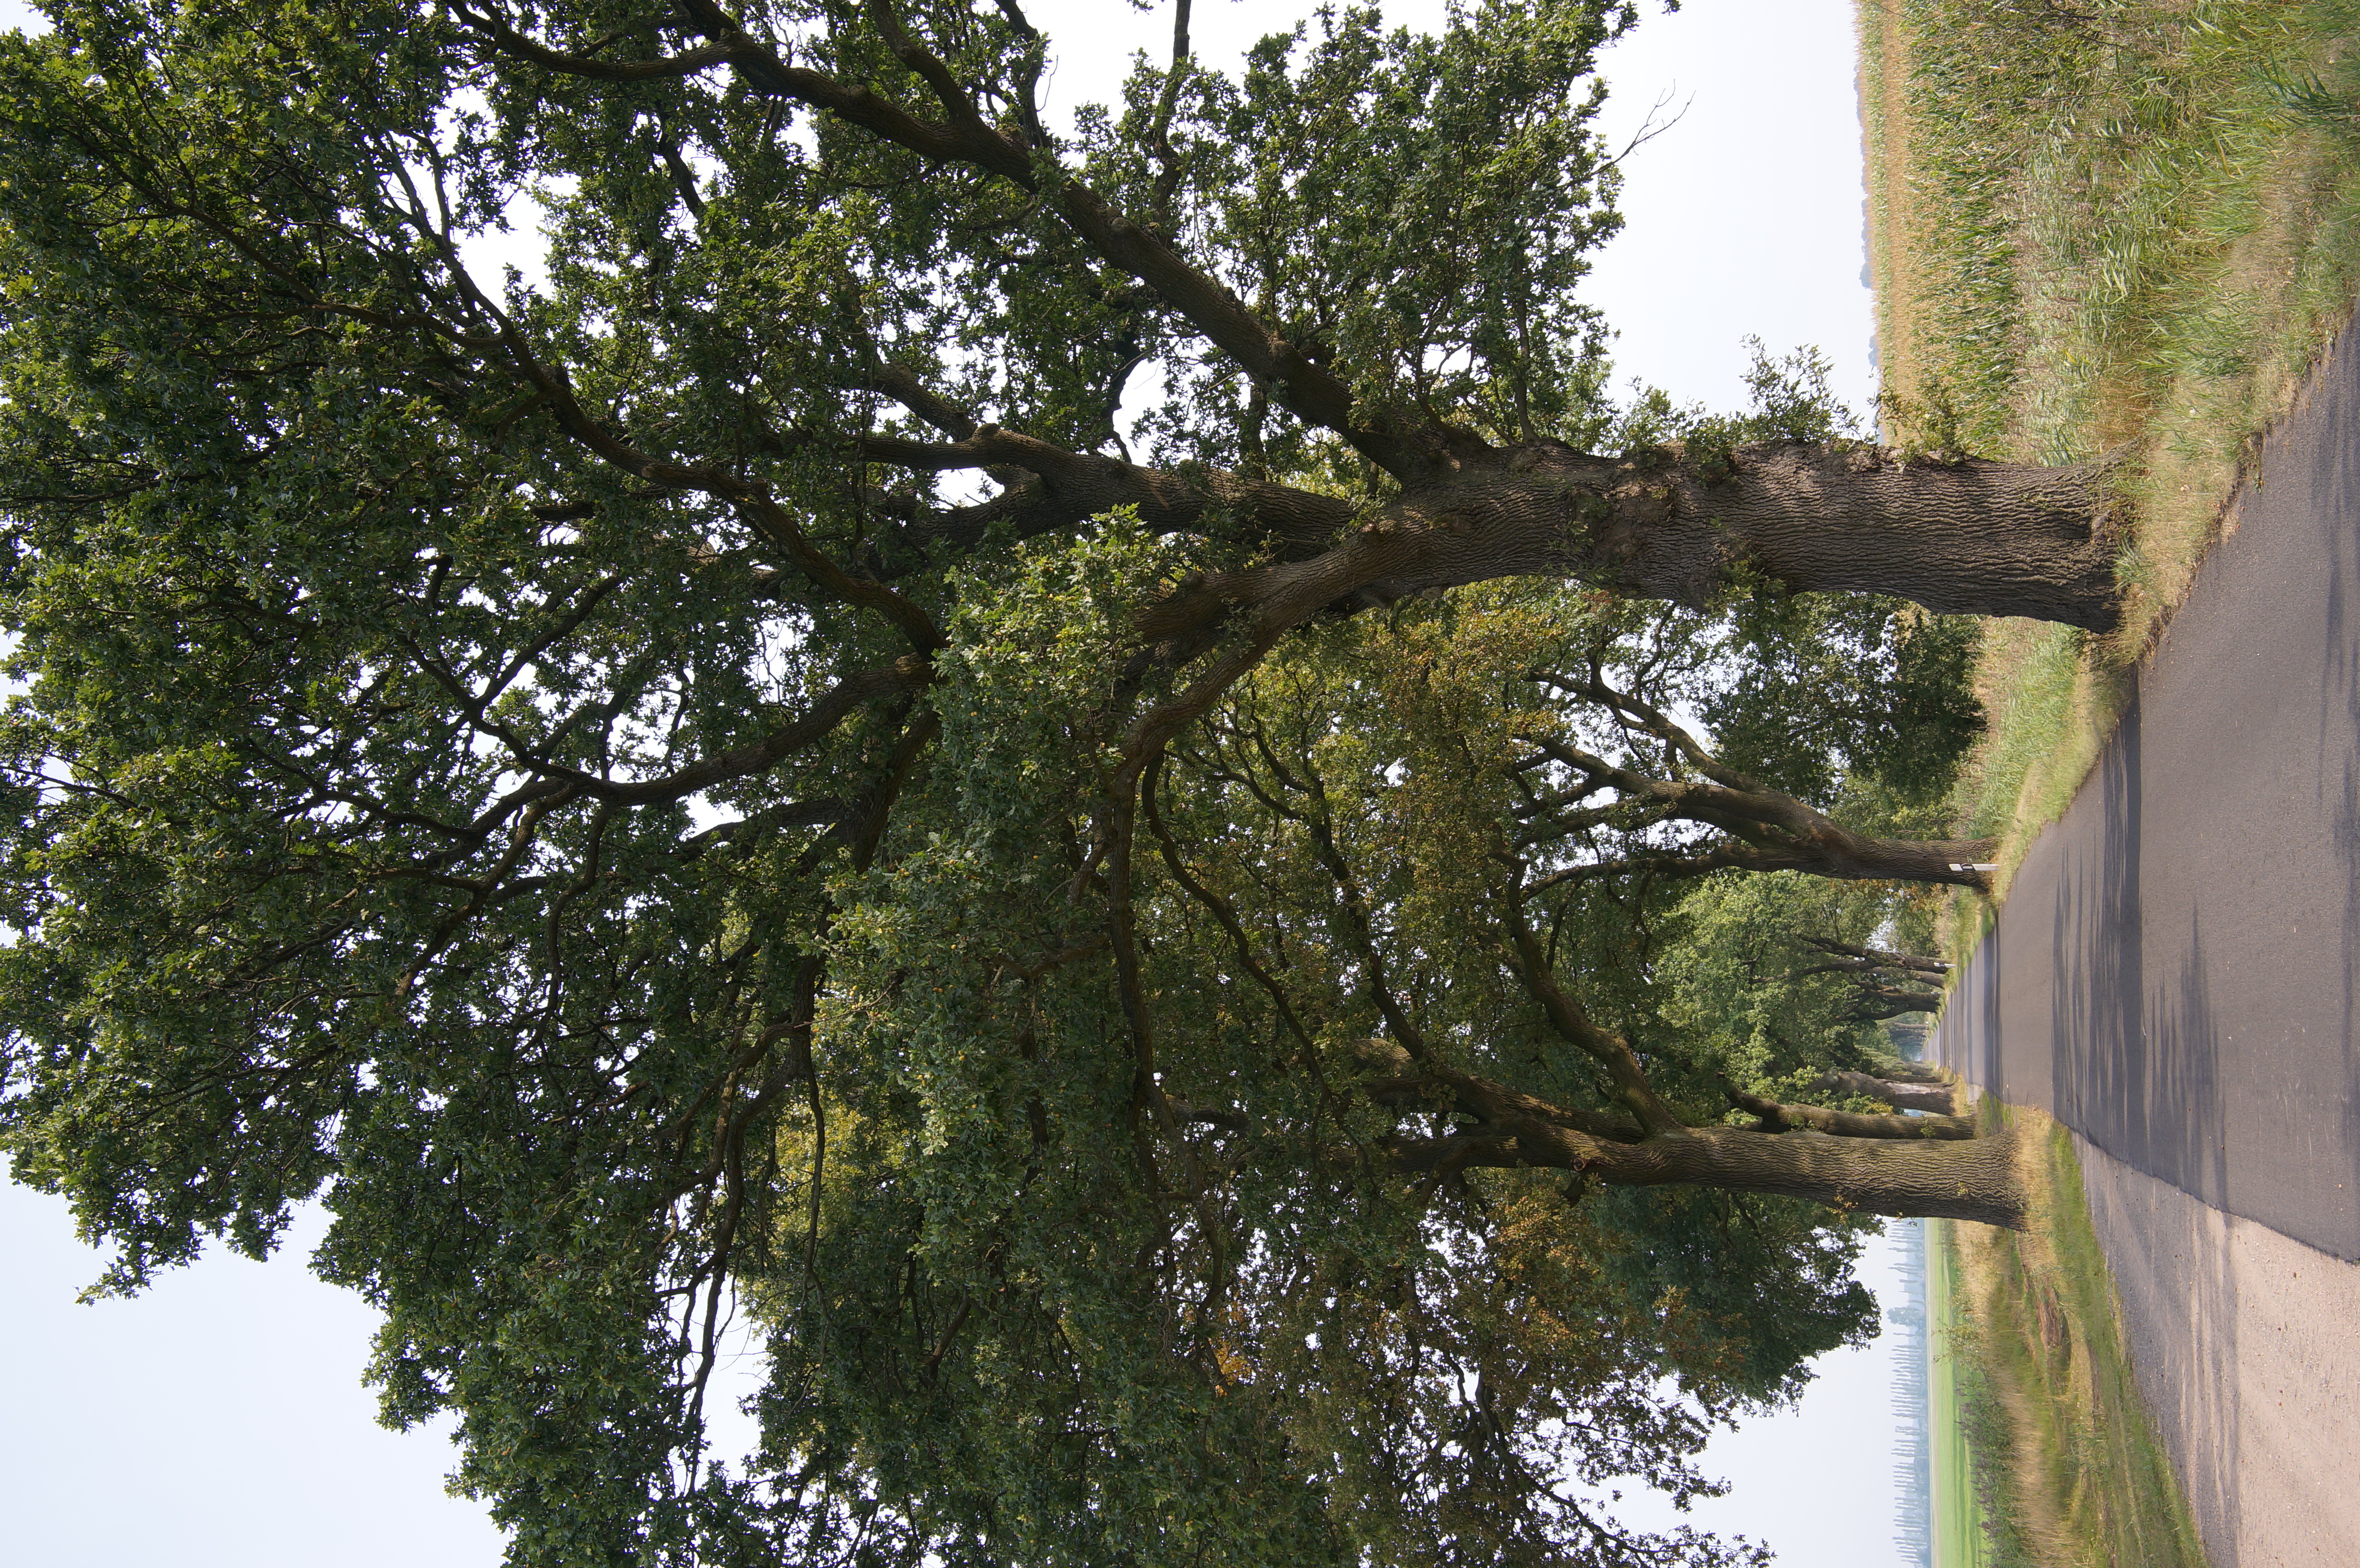
tree, branch, plant, botany, 2016, shrub, deciduous, oak, germany, deutschland, samyang, sony, grove, nex, nex6, 21mm, mecklenburgvorpommern, lenstagged, samyang21mm114umccse, samyang21mm, steffenzahn, friedrichsmoor, flowering plant, woody plant, land plant, plane tree family